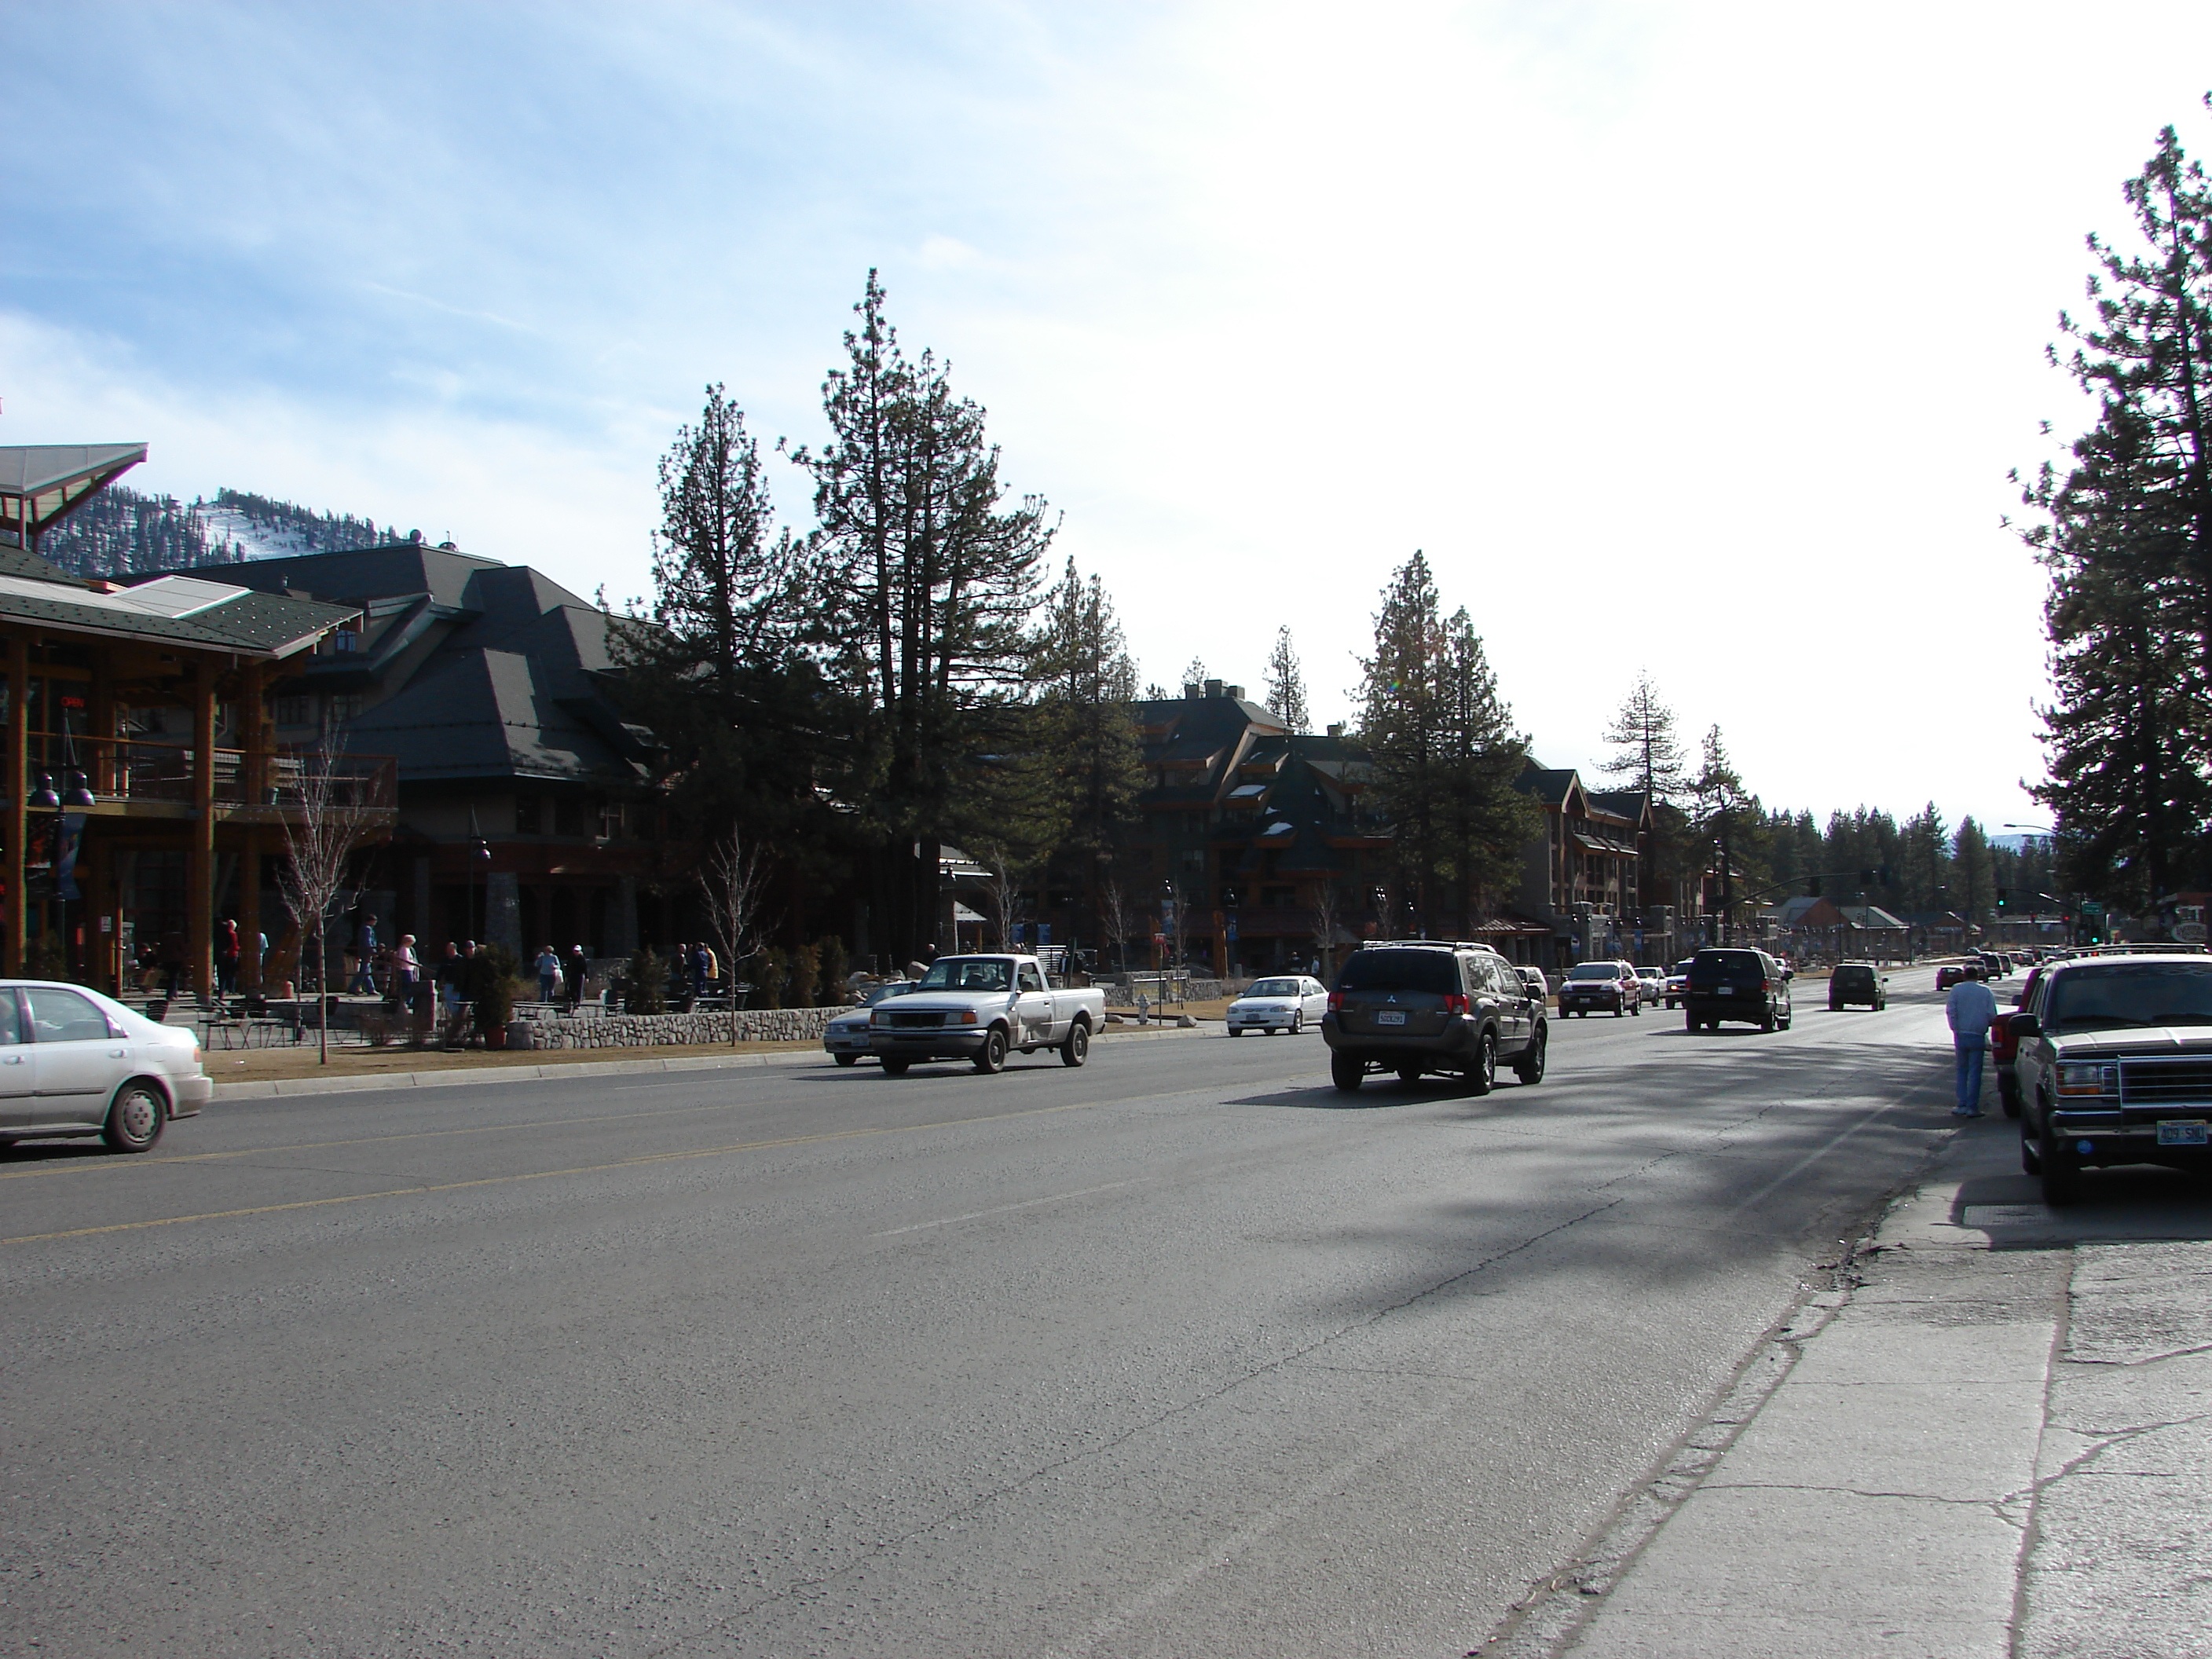
road, traffic, street, car, town, driving, travel, motion, transportation, transport, suburb, vehicle, drive, auto, lane, parking lot, automobiles, infrastructure, cars, traveling, vehicles, neighbourhood, residential area